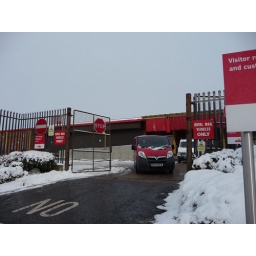
All in red and white 007